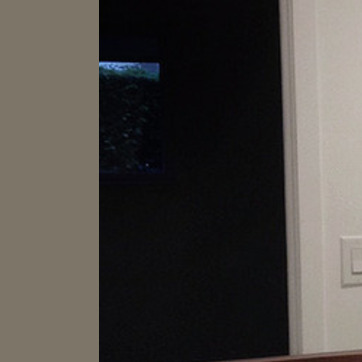
Material: mirror